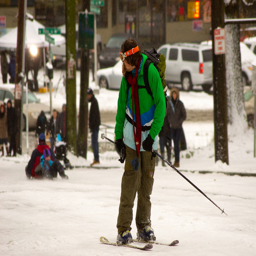
A young skier is looking away while people in the background look on.
A street scene with a person on skis in the road.
The snow skier is looking over his shoulder.
A guy on a snowboard turns to look at someone behind him.
A skier looking behind him in a public place